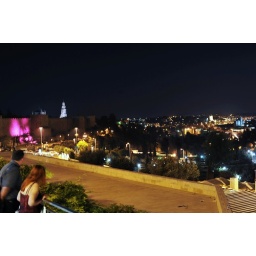
The Jerusalem's old city walls illuminated in pink to mention the Breast Cancer Day - Versus the new city.